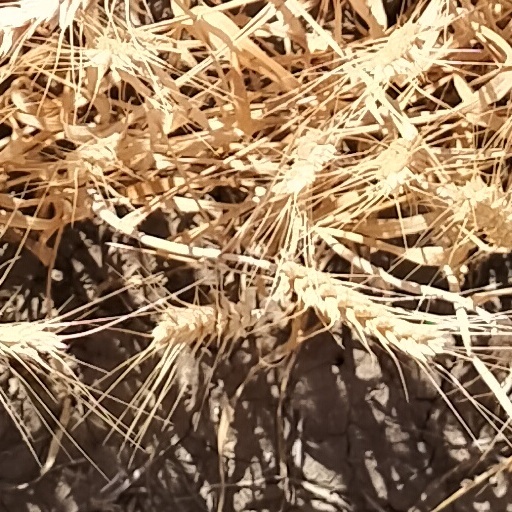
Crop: wheat